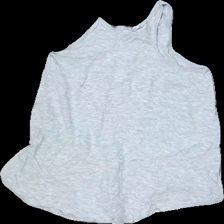
View: back
Type: Tank top
Category: Children
Brand: Kappahl
Colors: Grey
Material: unknown
Pattern: Other
Cut: Loose
Size: 134
Season: All
Price range: 50-100
Recommended usage: Reuse
Description: grey tank top with print